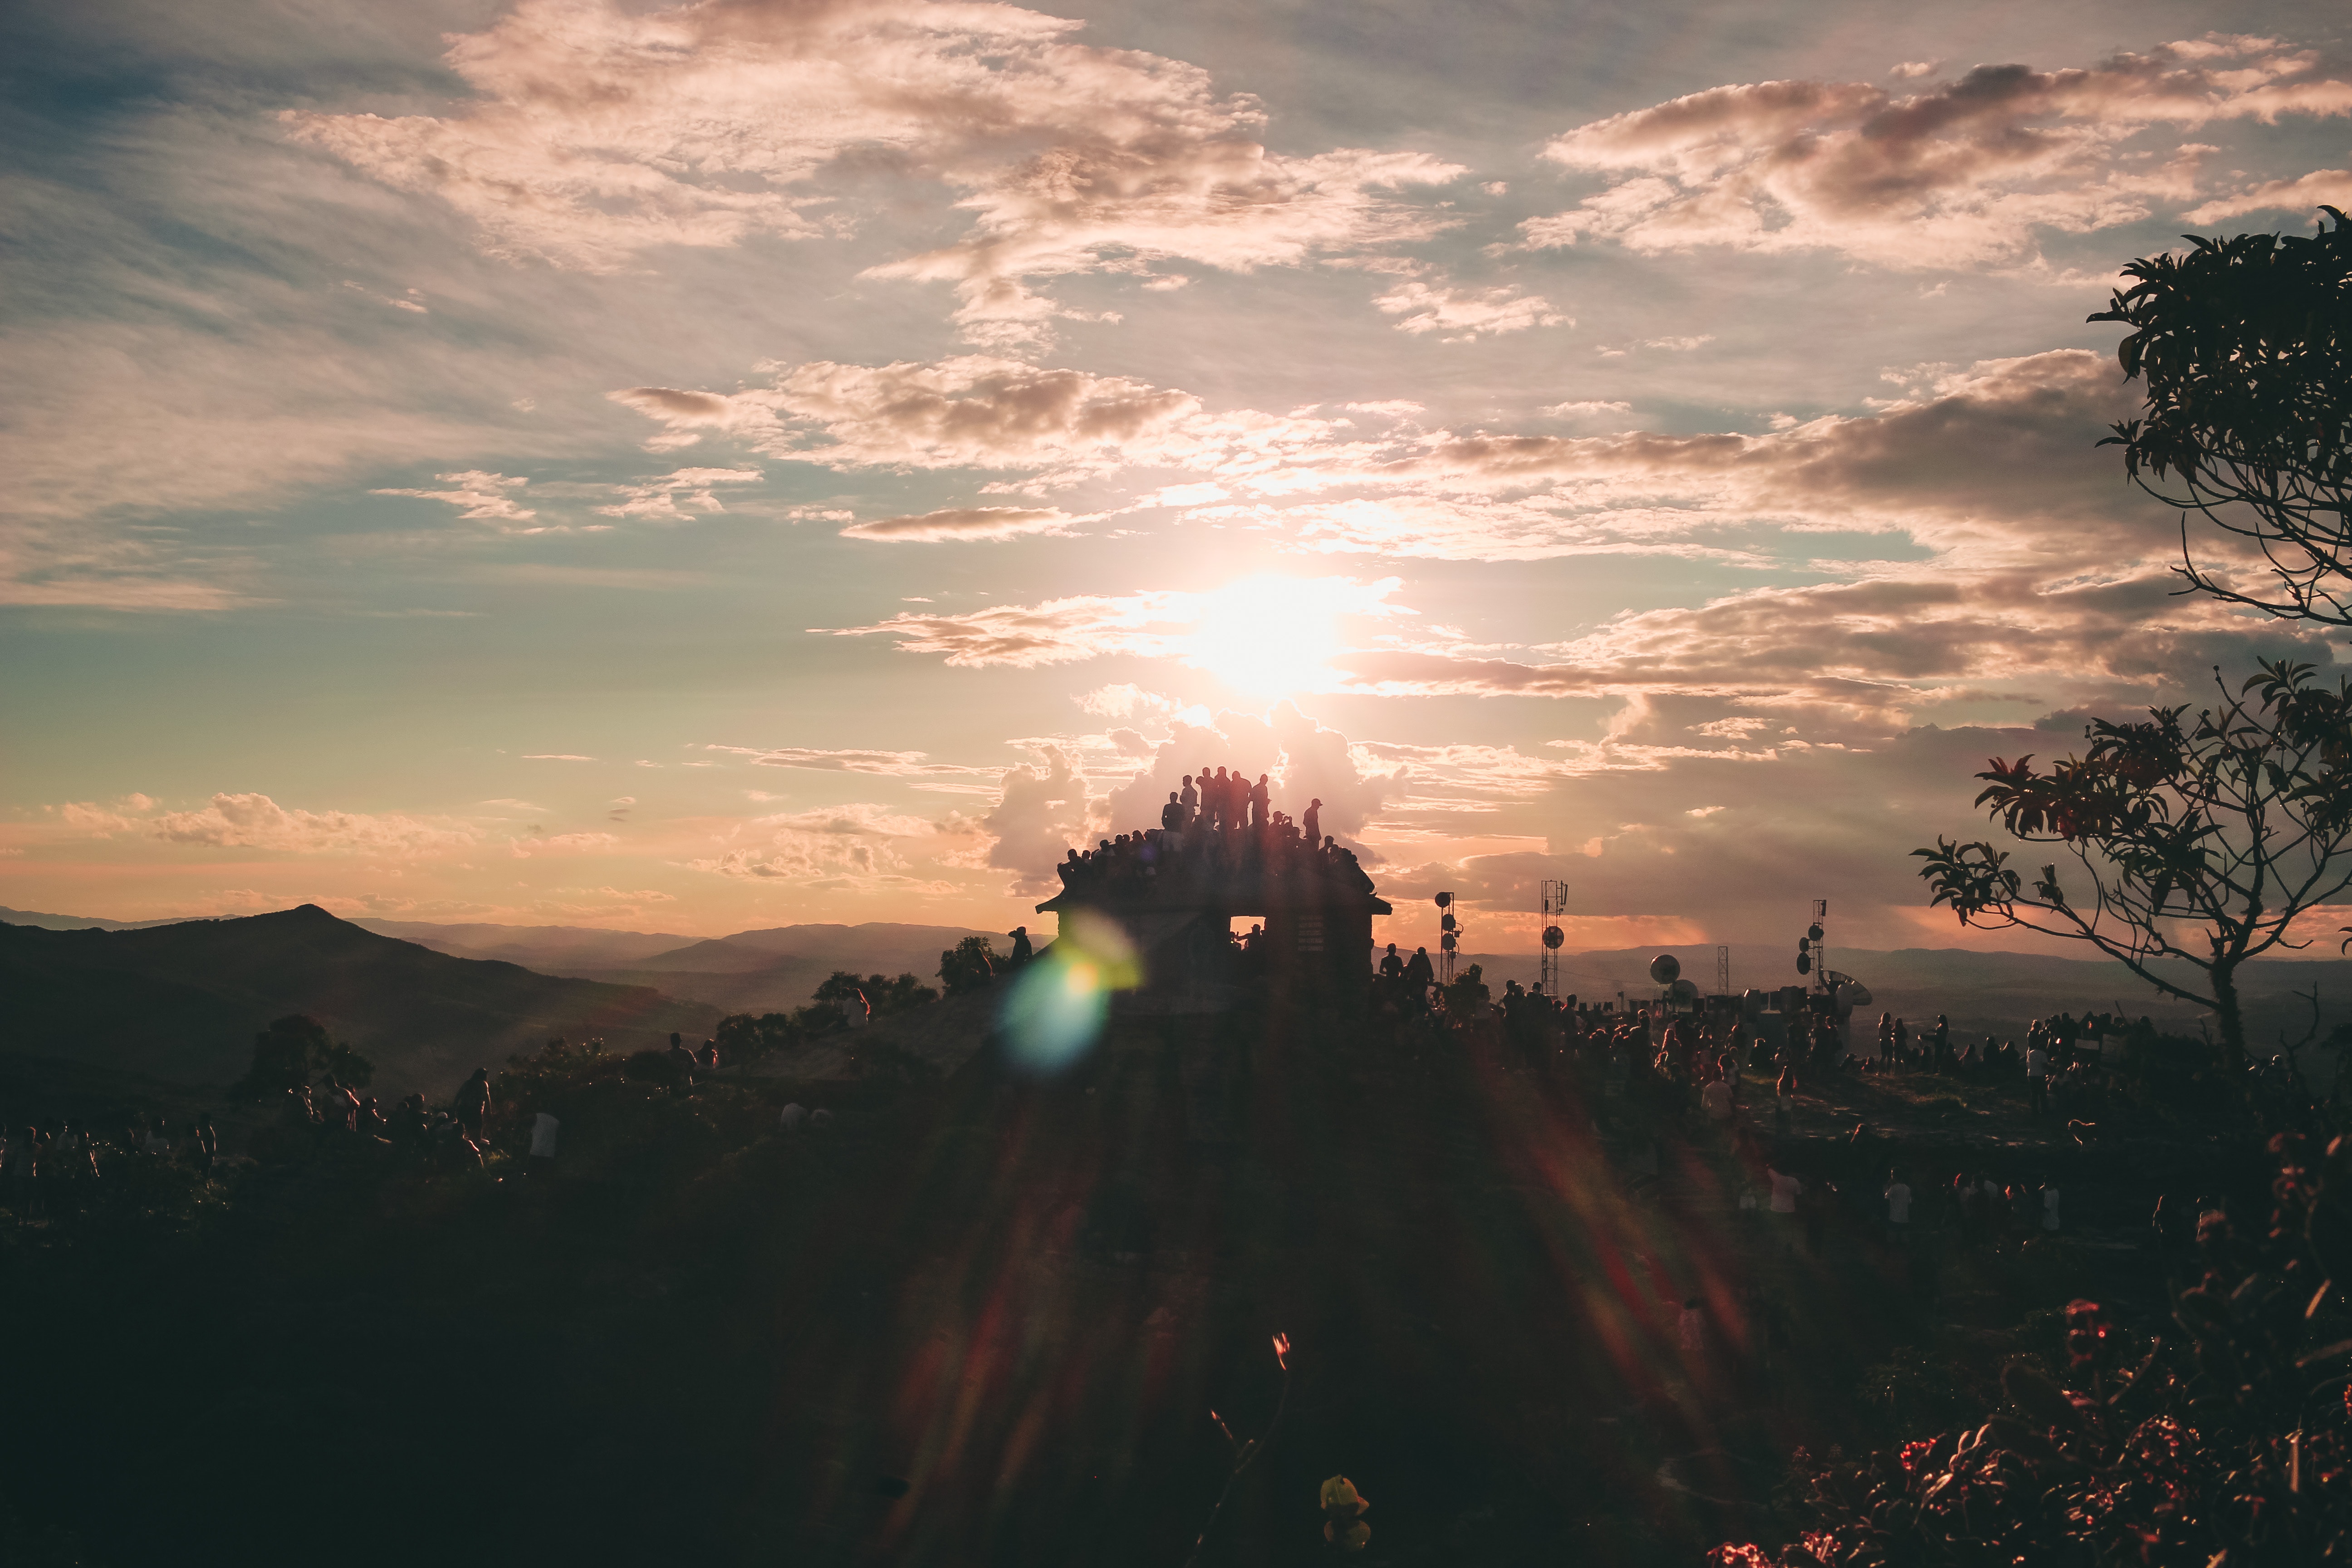
sky, cloud, sunset, sun, sunrise, horizon, atmospheric phenomenon, morning, light, natural landscape, sunlight, evening, tree, atmosphere, dusk, dawn, hill, afterglow, photography, hill station, landscape, astronomical object, meteorological phenomenon, mountain, plant, world, city